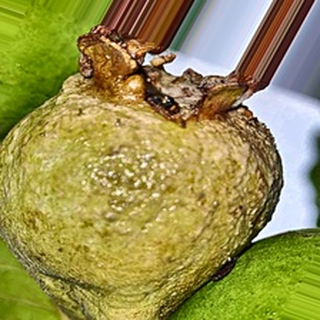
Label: guava_fruit_fly